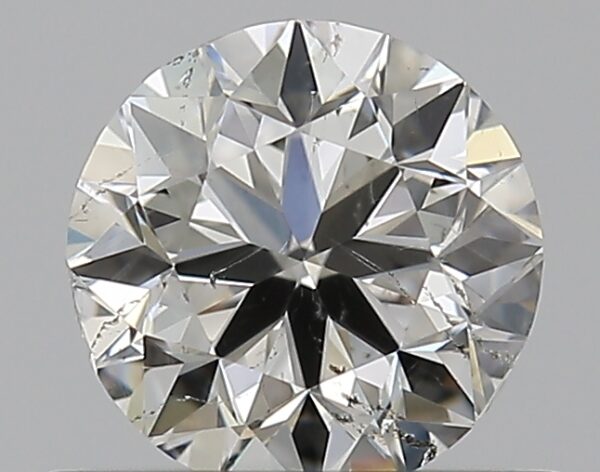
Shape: round
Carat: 0.5
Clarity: SI2
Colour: I
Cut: VG
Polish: EX
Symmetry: VG
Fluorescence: N
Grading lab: GIA
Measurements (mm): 4.93 x 4.97 x 3.19